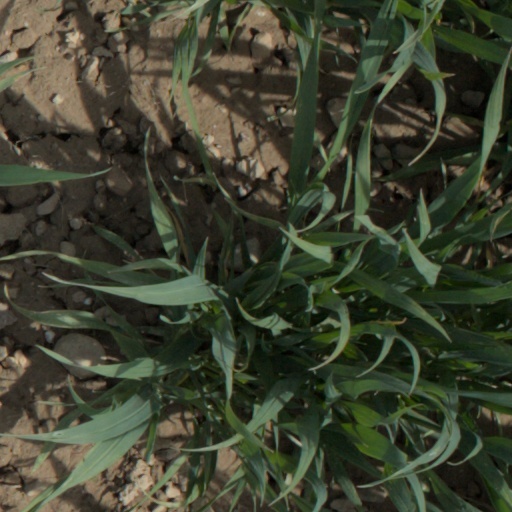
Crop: wheat